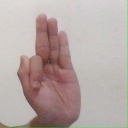
अक्षर: फ